Rishikesh

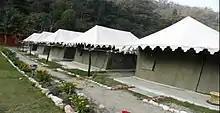
Camping in Rishikesh

In a 2008 study on the beach camps between Kaudiyala and Rishikesh, experts from the Govind Ballabh Pant Himalayan Environment and Development Institute—R. K. Maikhuri, Nihal Farukhi and Tarun Budhal—found that wildlife conservation standards and norms, particularly for waste management, were routinely disregarded.